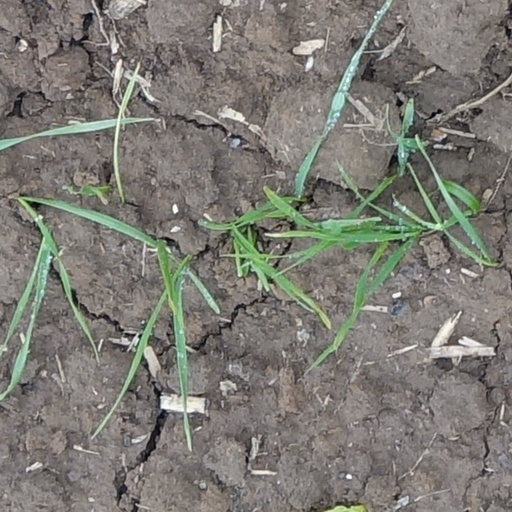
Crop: wheat